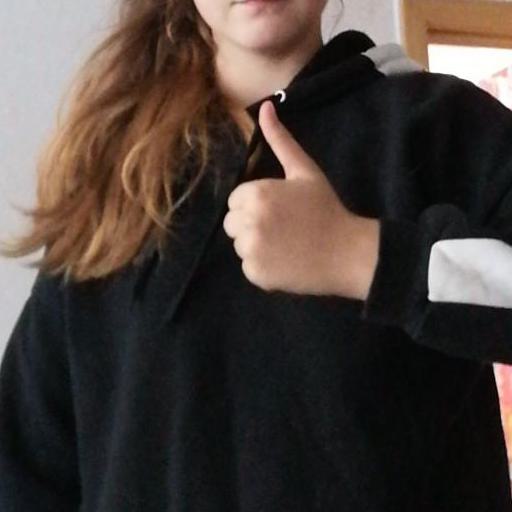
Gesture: like